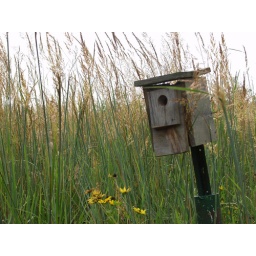
Bird house in the field